Saint Isabelle of France

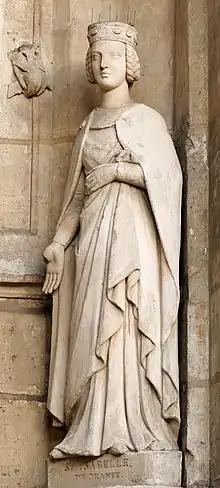
St. Isabelle at the Church of Saint-Germain l'Auxerrois in Paris, a Neo-Gothic replica of the original statue

Isabelle of France (March 1225 – 23 February 1270) was a French princess and daughter of Louis VIII of France and Blanche of Castile. She was a younger sister of King Louis IX of France (Saint Louis) and of Alfonso, Count of Poitiers, and an older sister of King Charles I of Sicily. In 1256, she founded the nunnery of Longchamp in part of the Forest of Rouvray (now called the Bois de Boulogne), west of Paris. Isabelle consecrated her virginity and her entire life to God alone. She is honored as a saint by the Franciscan Order. Her feast day is 26 February.